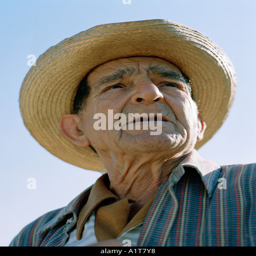
farmer wearing hat and looking to the distance